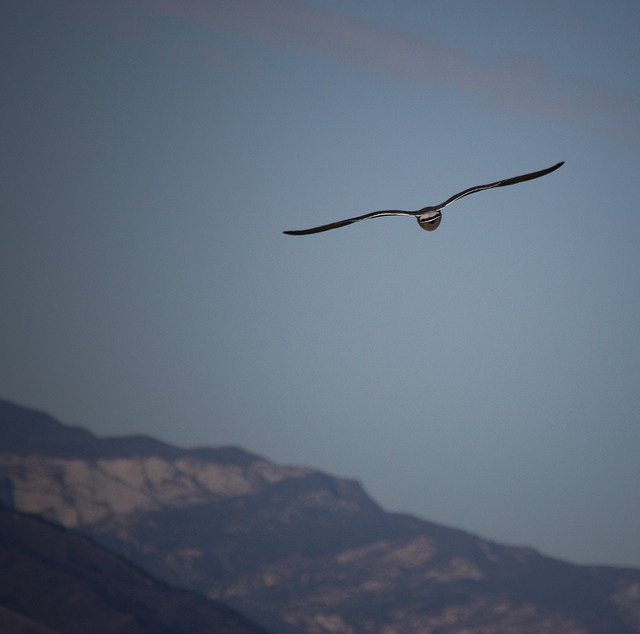
a bird flying in th air with mountains in the background
A large bird soaring in the air by the mountains
A bird flying over a group of mountains.
A full view of a bird flying in the sky over the mountains.
A bird of prey flying high in the air.